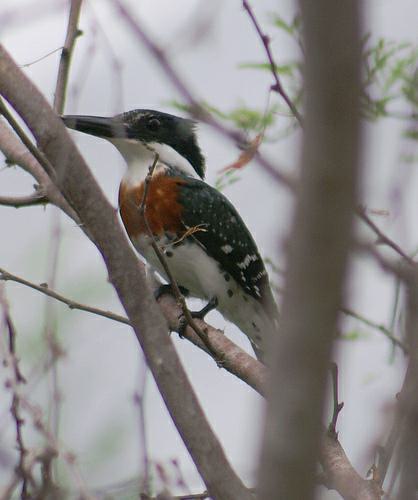
A photo of a green kingfisher